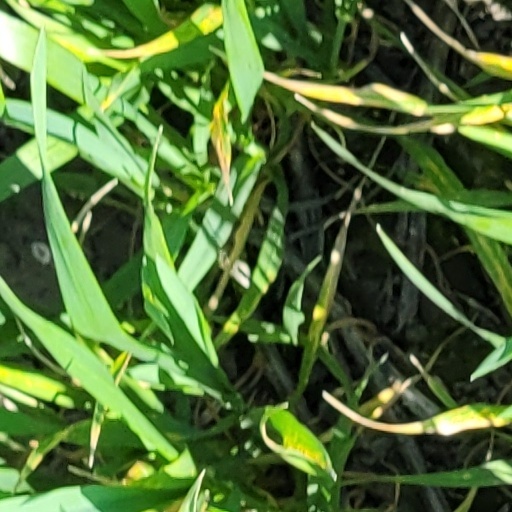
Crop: wheat